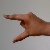
The image shows a hand gesture representing the letter 'Z' in Indian Sign Language.